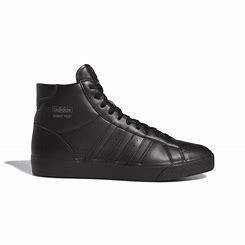
Brand: Adidas
Model: Basket Profi